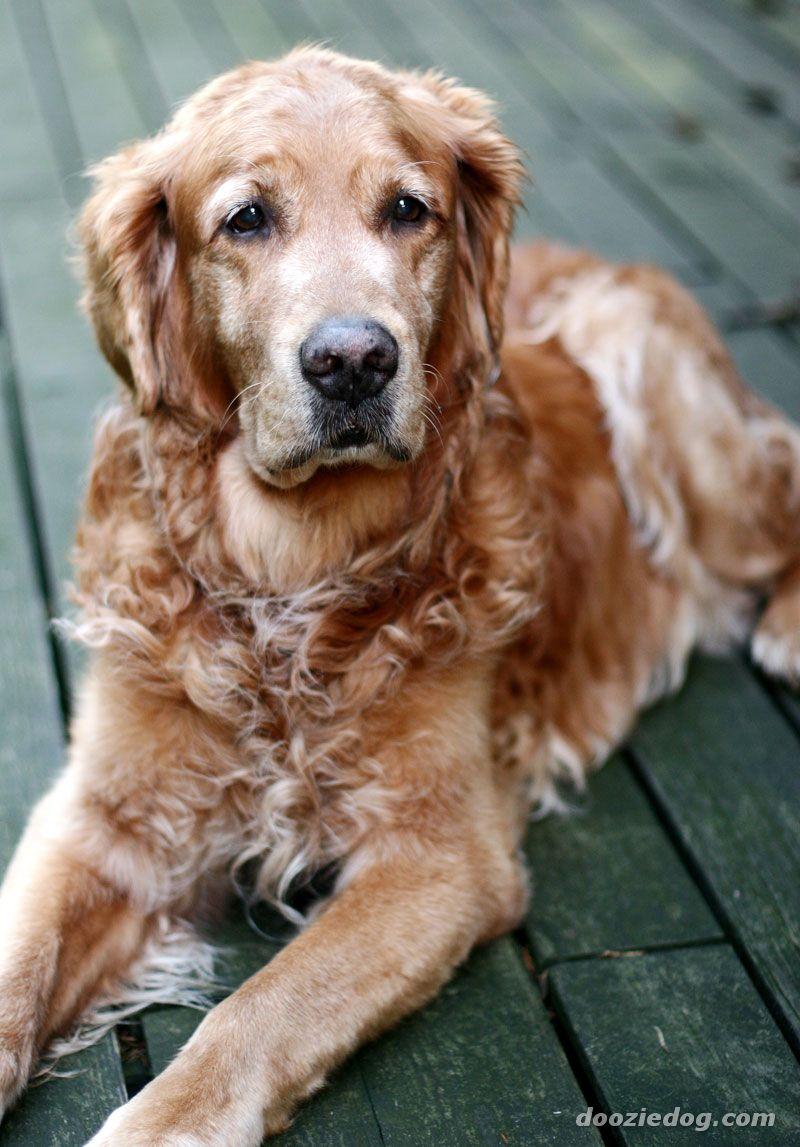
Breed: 5355-n000126-golden_retriever